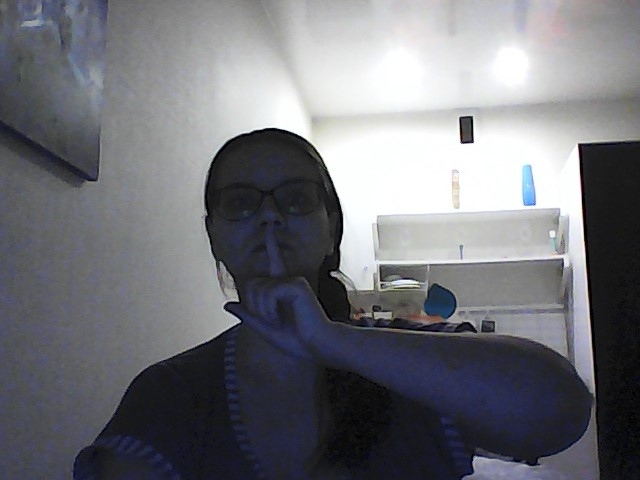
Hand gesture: mute